Jane Jacobs

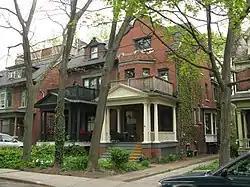
Jacobs lived at 69 Albany Avenue (white porch) in Toronto's Annex for 35 years

Soon after her arrest in 1968, Jacobs moved to Toronto, eventually settling at 69 Albany Avenue in The Annex from 1971 until her death in 2006. She decided to leave the US in part because she opposed the Vietnam War, she worried about the fate of her two draft-age sons, and she did not want to continue fighting the New York City government. She and her husband chose Toronto because it was pleasant and offered employment opportunities, and they moved to an area of Toronto that included so many Americans avoiding the draft that it was called the "American ghetto".